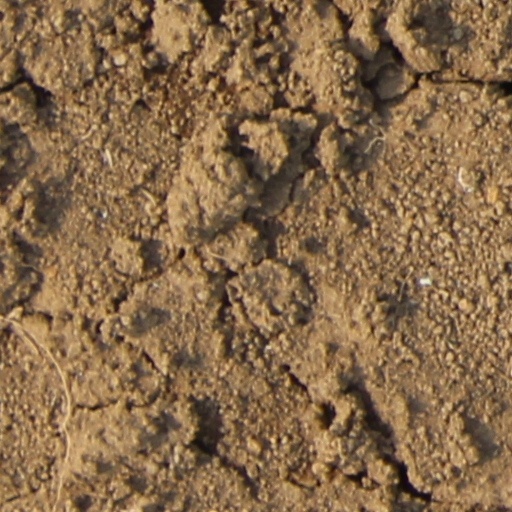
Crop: wheat